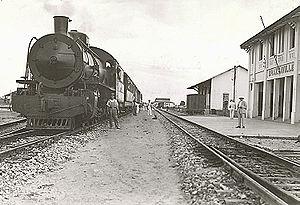
Chemin de fer Congo-Océan, Gare de Brazzaville, Décembre 1932
La gare de Brazzaville est une gare ferroviaire congolaise de la ligne de Pointe-Noire à Brazzaville. Elle constitue avec la gare de Pointe-Noire, l'un des deux terminus de cette ligne au bord du Stanley Pool.
Le chemin de fer Congo-Océan est un établissement public de la République du Congo qui exploite un réseau de chemin de fer de 885 km, à l'écartement de 1 067 mm.
« Corpet-Louvet » est le nom d'une société connue en particulier pour sa production de locomotives à vapeur. Les amateurs de l'histoire des chemins de fer, notamment du réseau secondaire à voie étroite, connaissent bien cette entreprise familiale qui en fait a pris successivement la forme de plusieurs entités juridiques, jalonnant pendant près d'une centaine d'années son activité de constructeur ferroviaire. Cette période débute dans la deuxième moitié du XIXᵉ siècle et se poursuit pendant toute la première moitié du XXᵉ siècle, la fin de la production ferroviaire se situant en 1952.